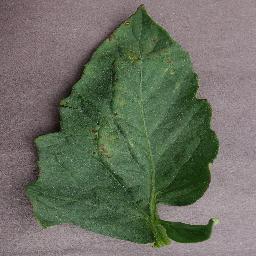
Label: Tomato___Bacterial_spot